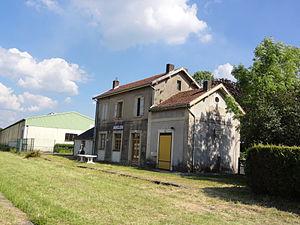
Auvillers-les-Forges (Ardennes) Ancienne gare au hameau Mon Idée
Cette ligne est la première liaison entre Charleville-Mézières et Hirson. Elle était empruntée par les trains qui effectuaient la relation entre Lille et Charleville-Mézières. Les trains qui desservaient la gare d'Hirson devaient y rebrousser. Cette ligne avait un très mauvais profil, ce qui a entraîné la construction d'une déviation entre Tournes et Auvillers-les-Forges avec des déclivités moins accentuées.
Auvillers-les-Forges est une commune française située dans le département des Ardennes, en région Grand Est.